Biologist

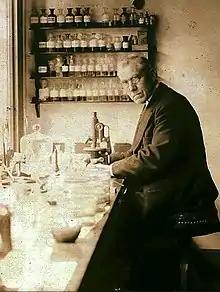
Martinus Willem Beijerinck, a botanist and microbiologist

Biologists who work in basic research formulate theories and devise experiments to advance human knowledge on life including topics such as evolution, biochemistry, molecular biology, neuroscience and cell biology.